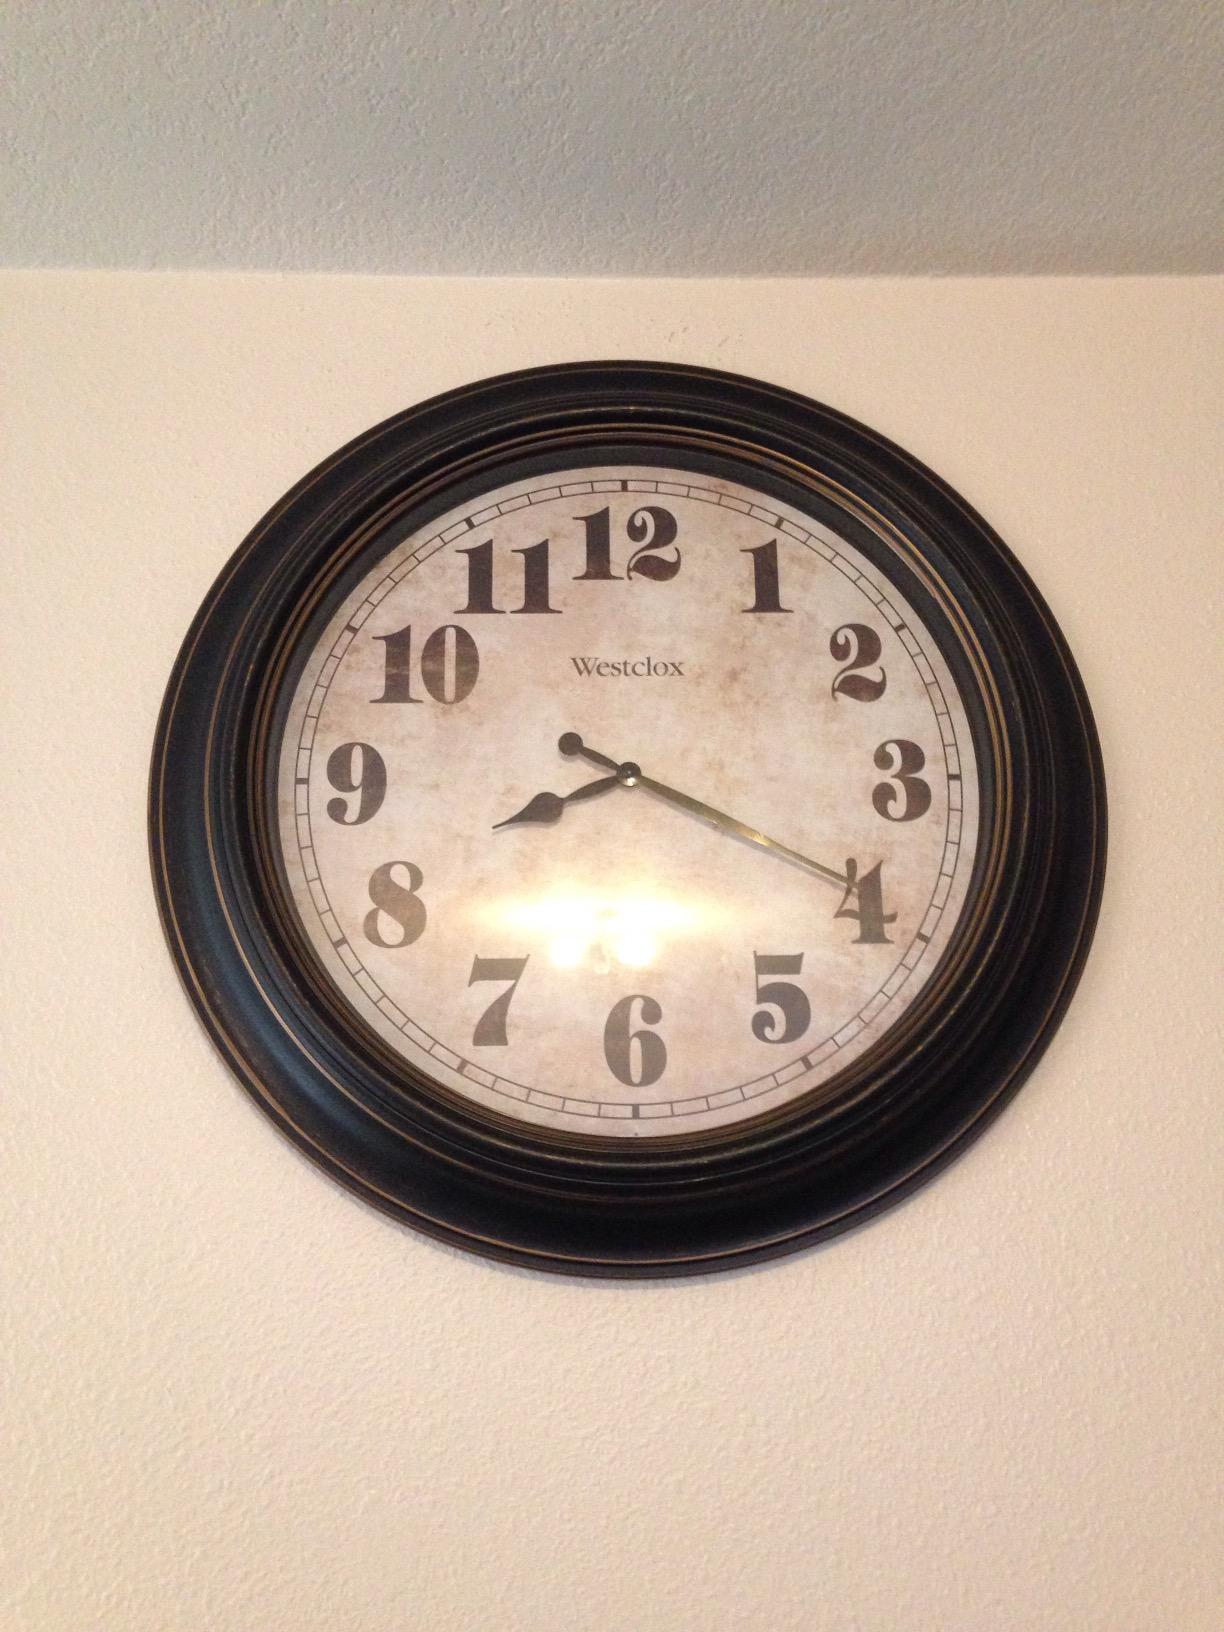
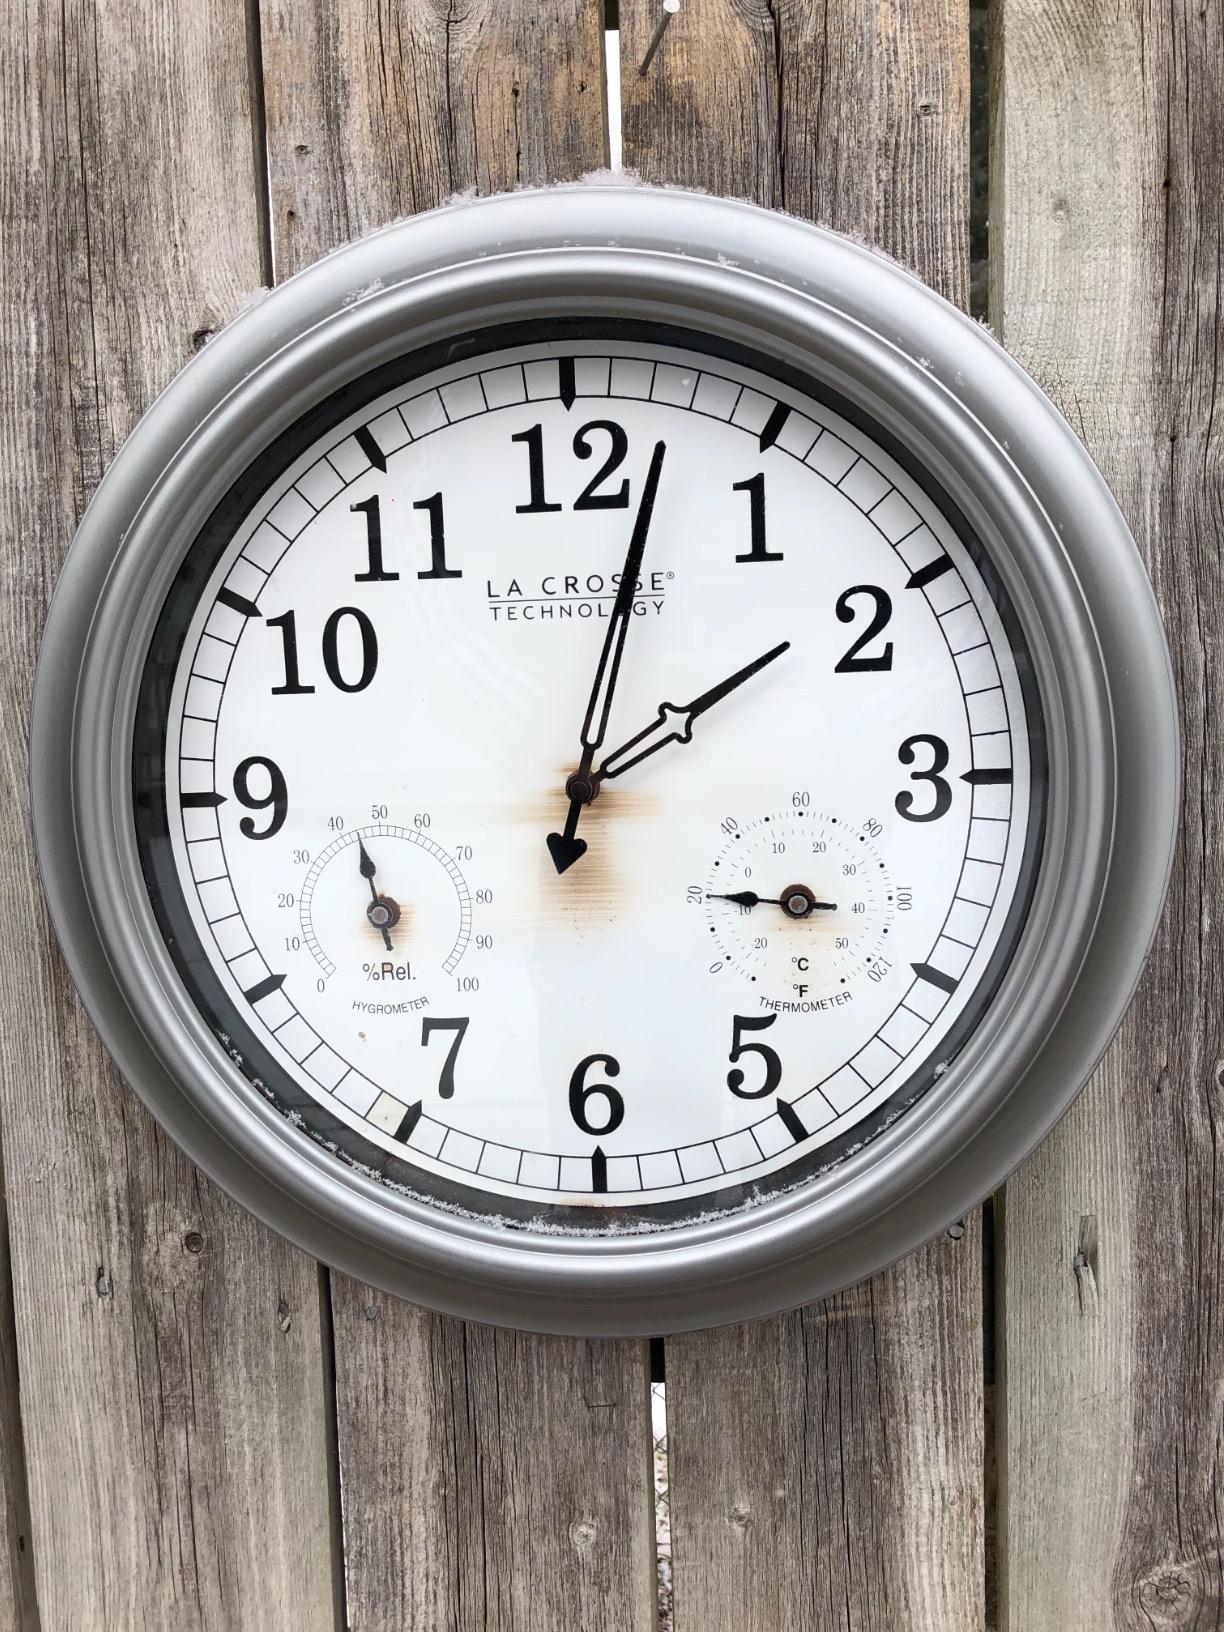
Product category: clock
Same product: no